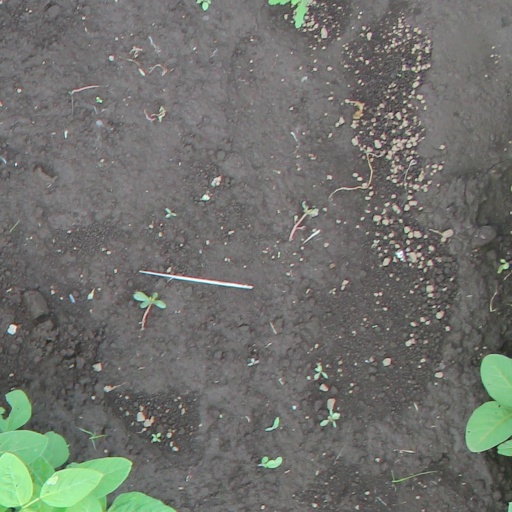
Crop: soybean